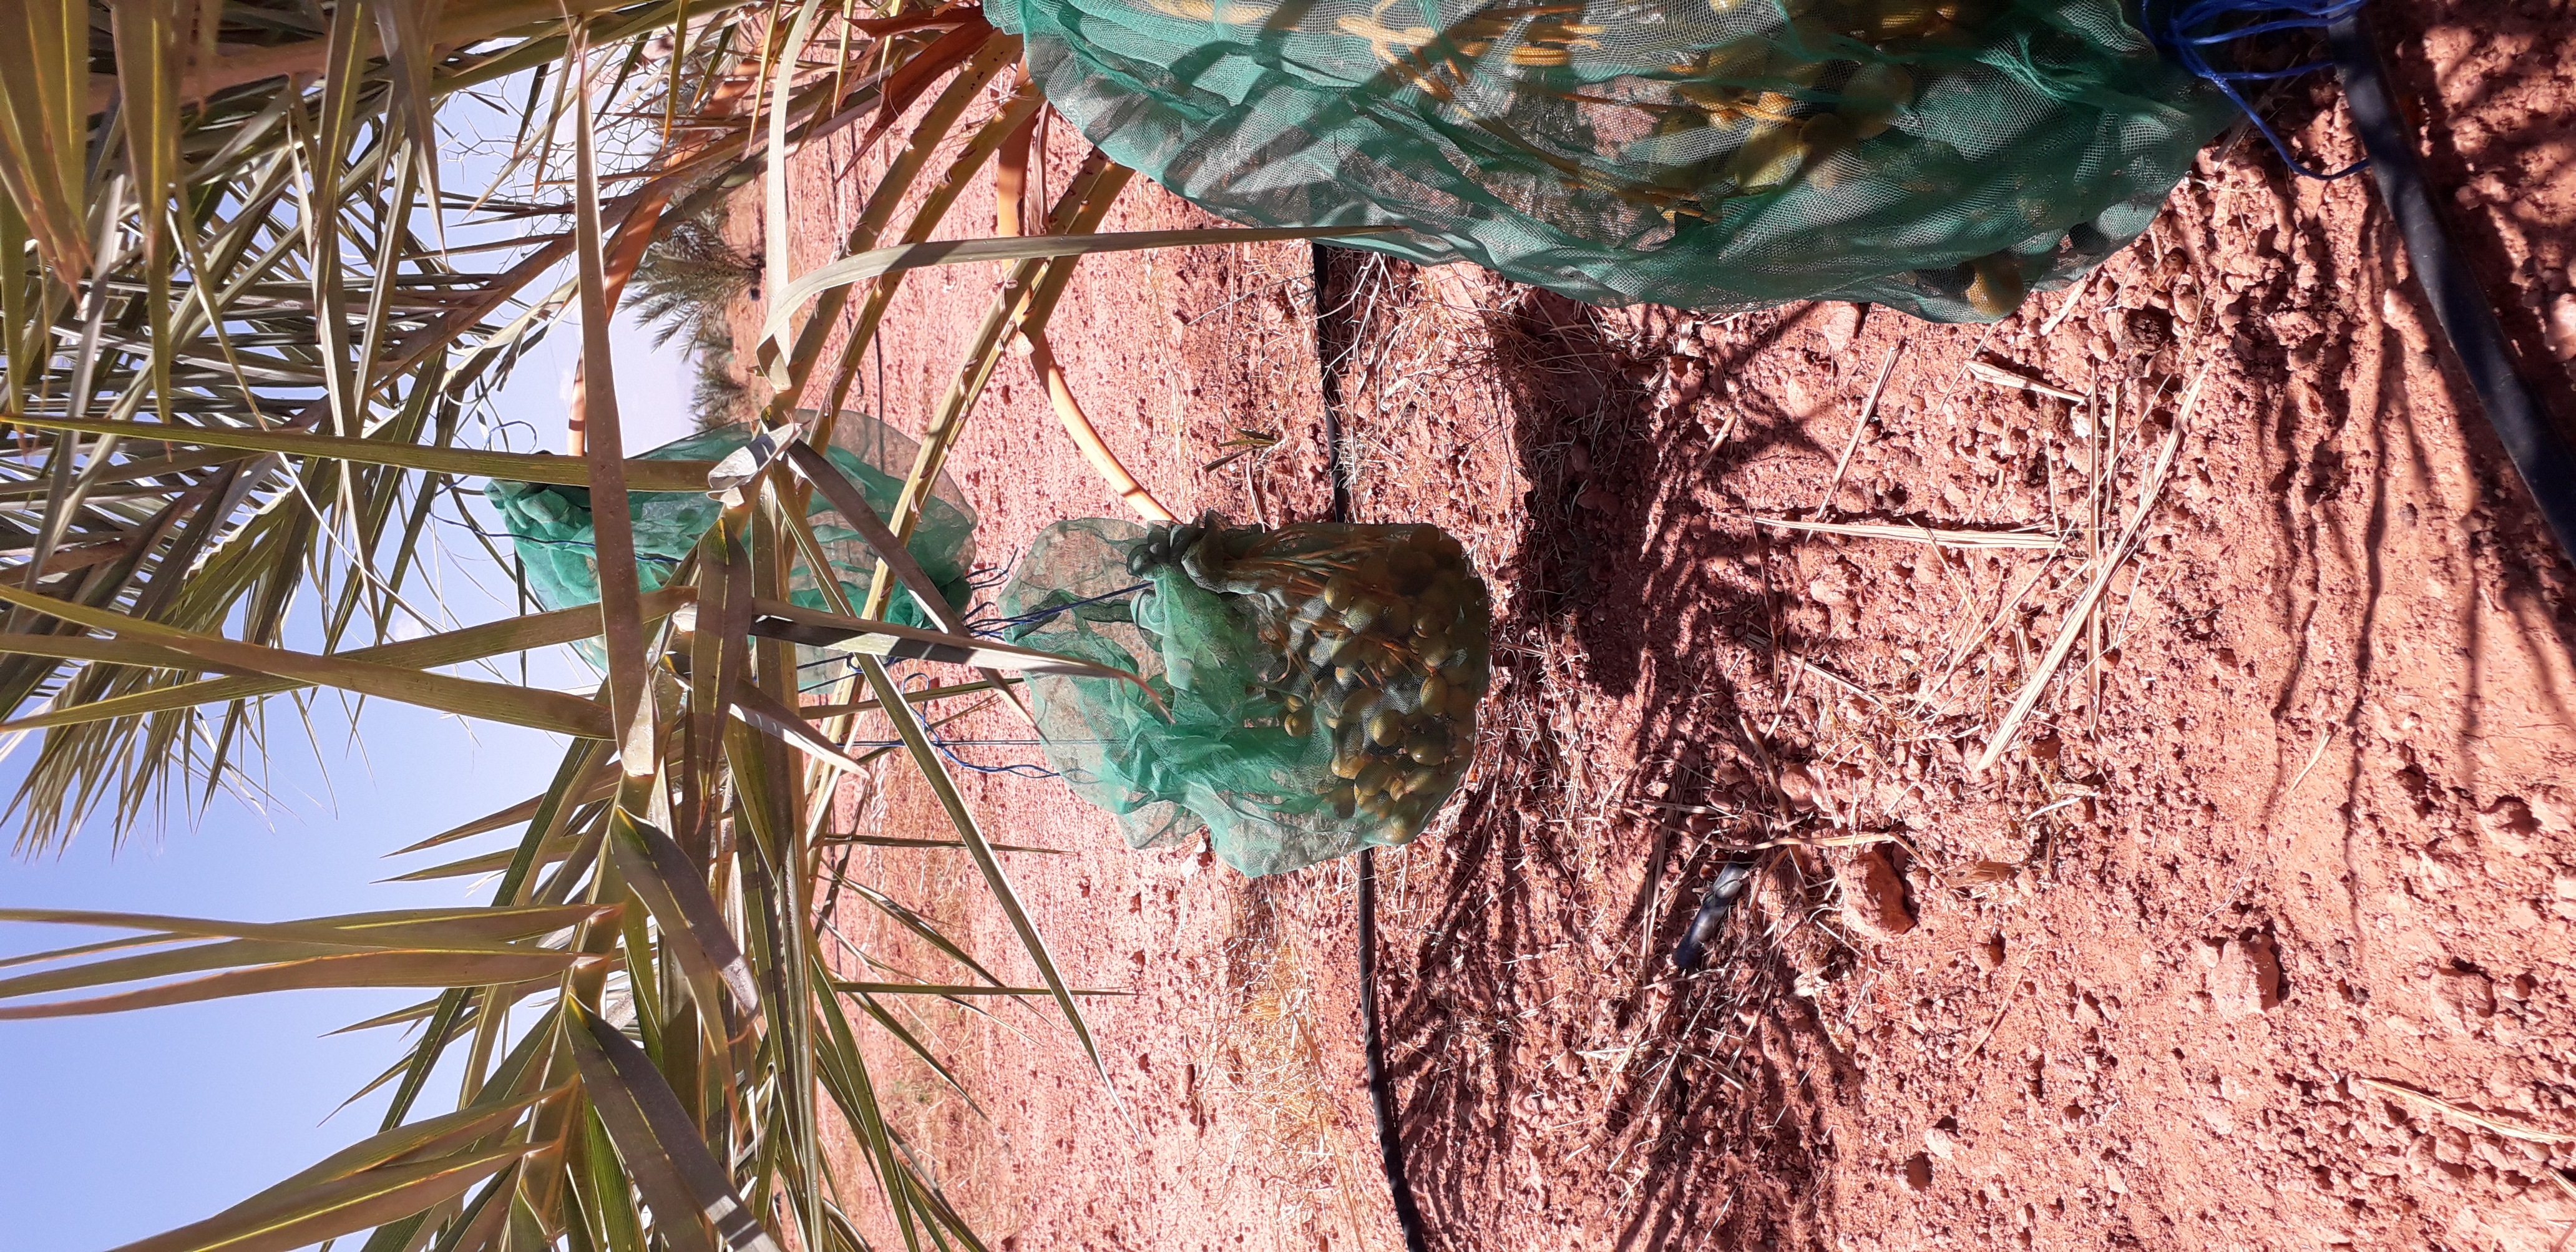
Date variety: Boufagous